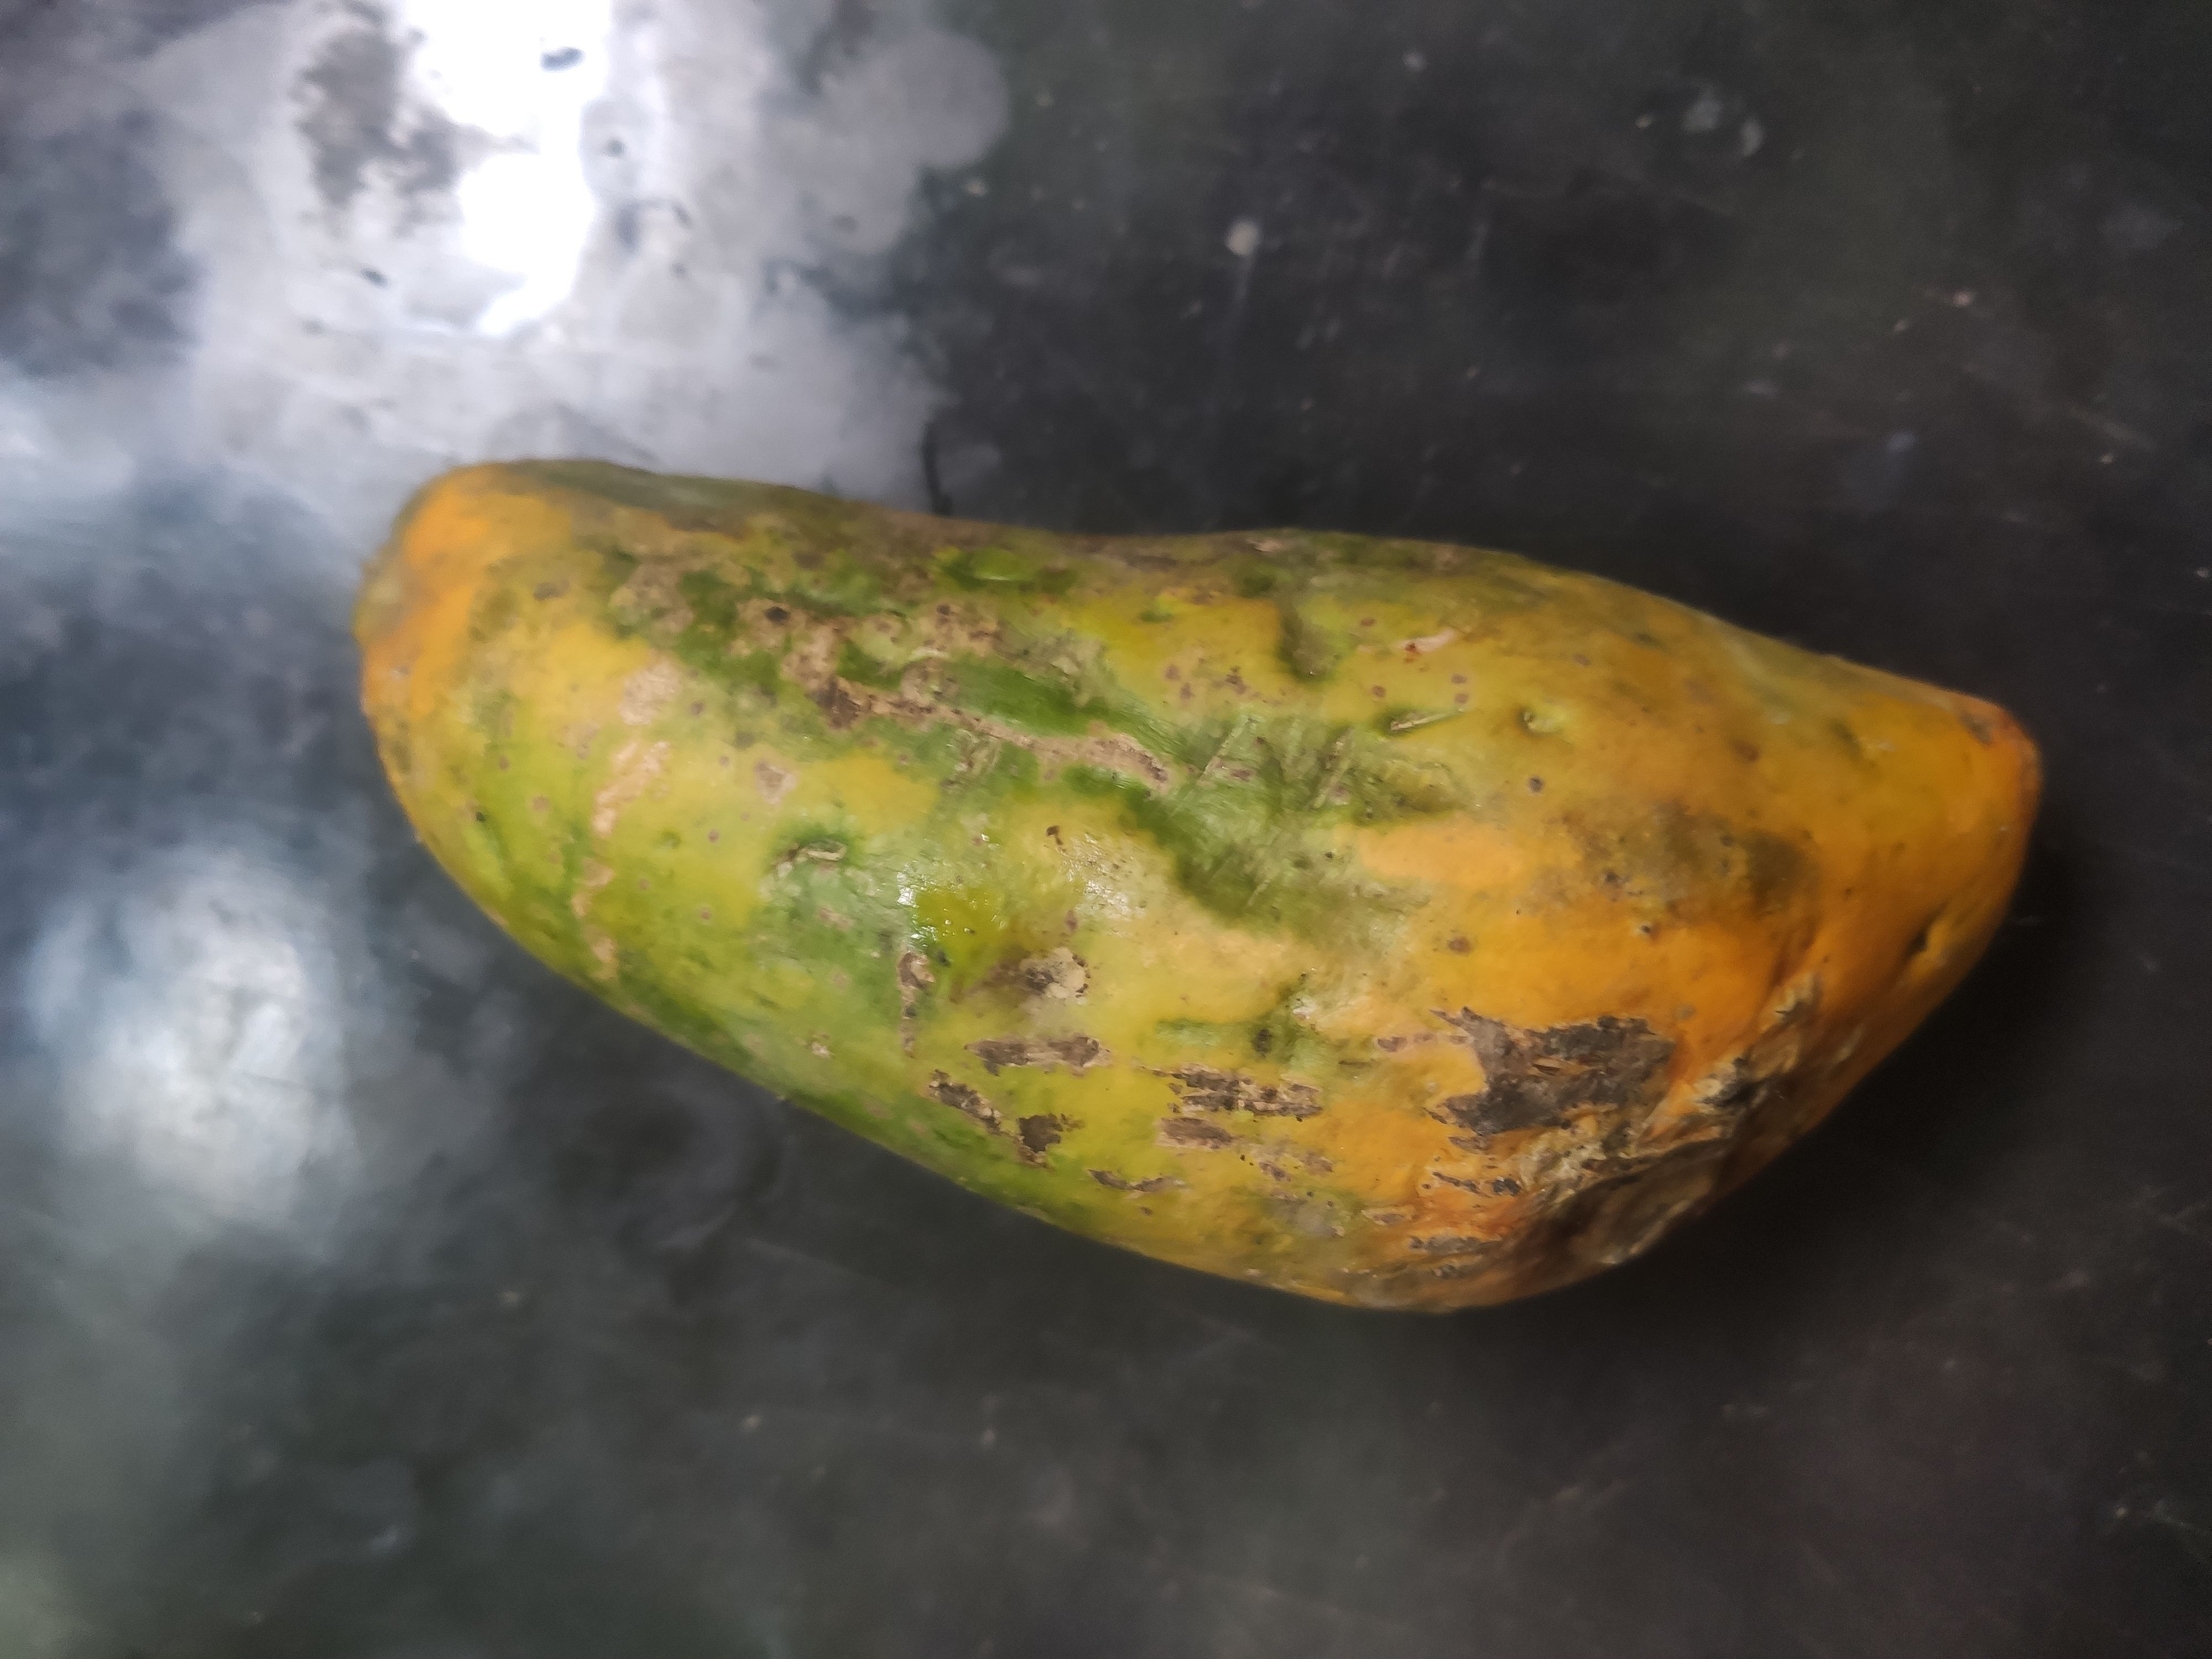
Fruit: papayas
Grade: 2nd-grade